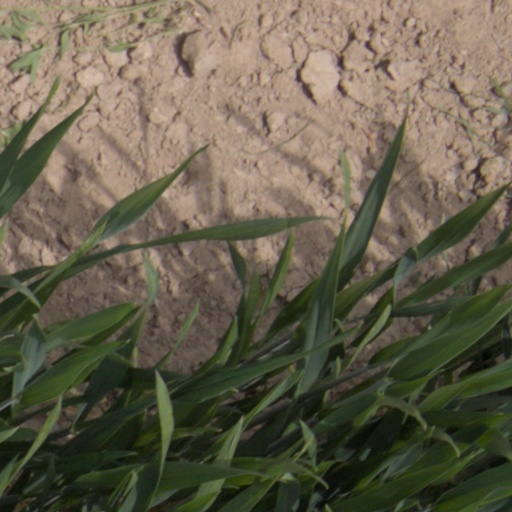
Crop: wheat